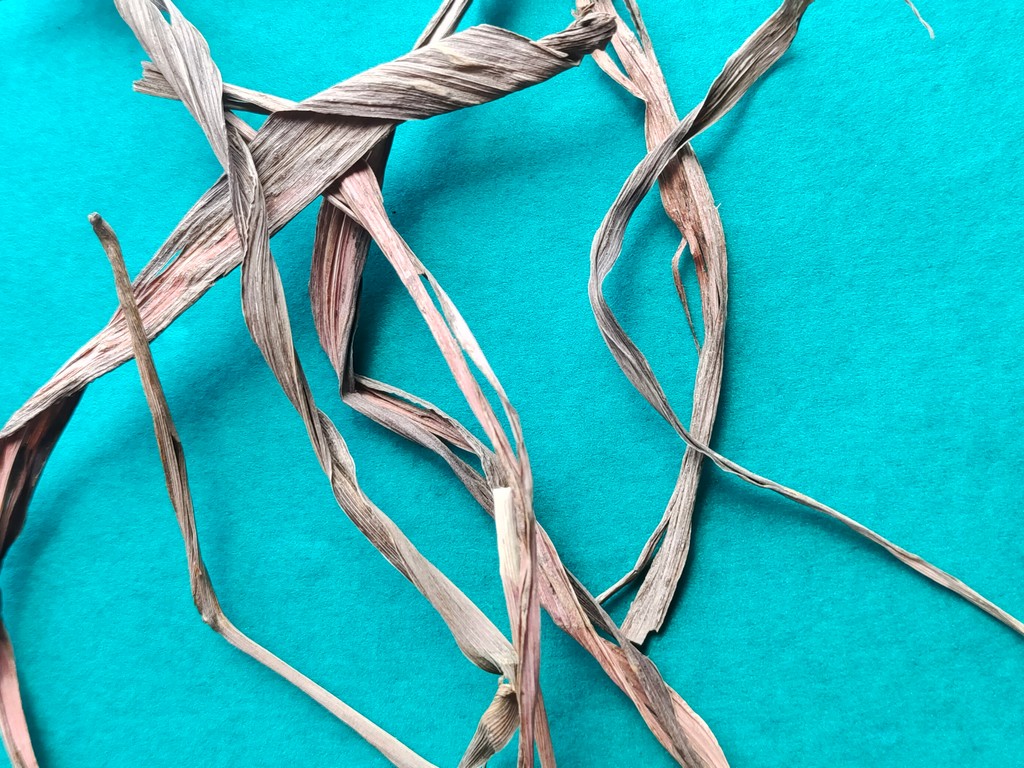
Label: Dried